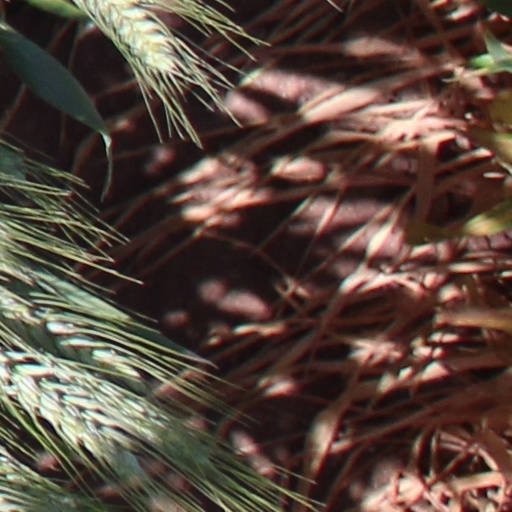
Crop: wheat